NetCast

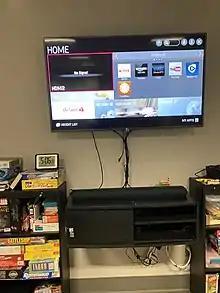
LG NetCast 2014 Home Page

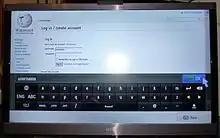
LG Smart TV running NetCast using the Web browser.

NetCast, or NetCast Entertainment Access, was announced by LG at CES 2009. At launch, it gave users access to Netflix, YouTube and Yahoo! Widgets. Later, support for Vudu has also been added.